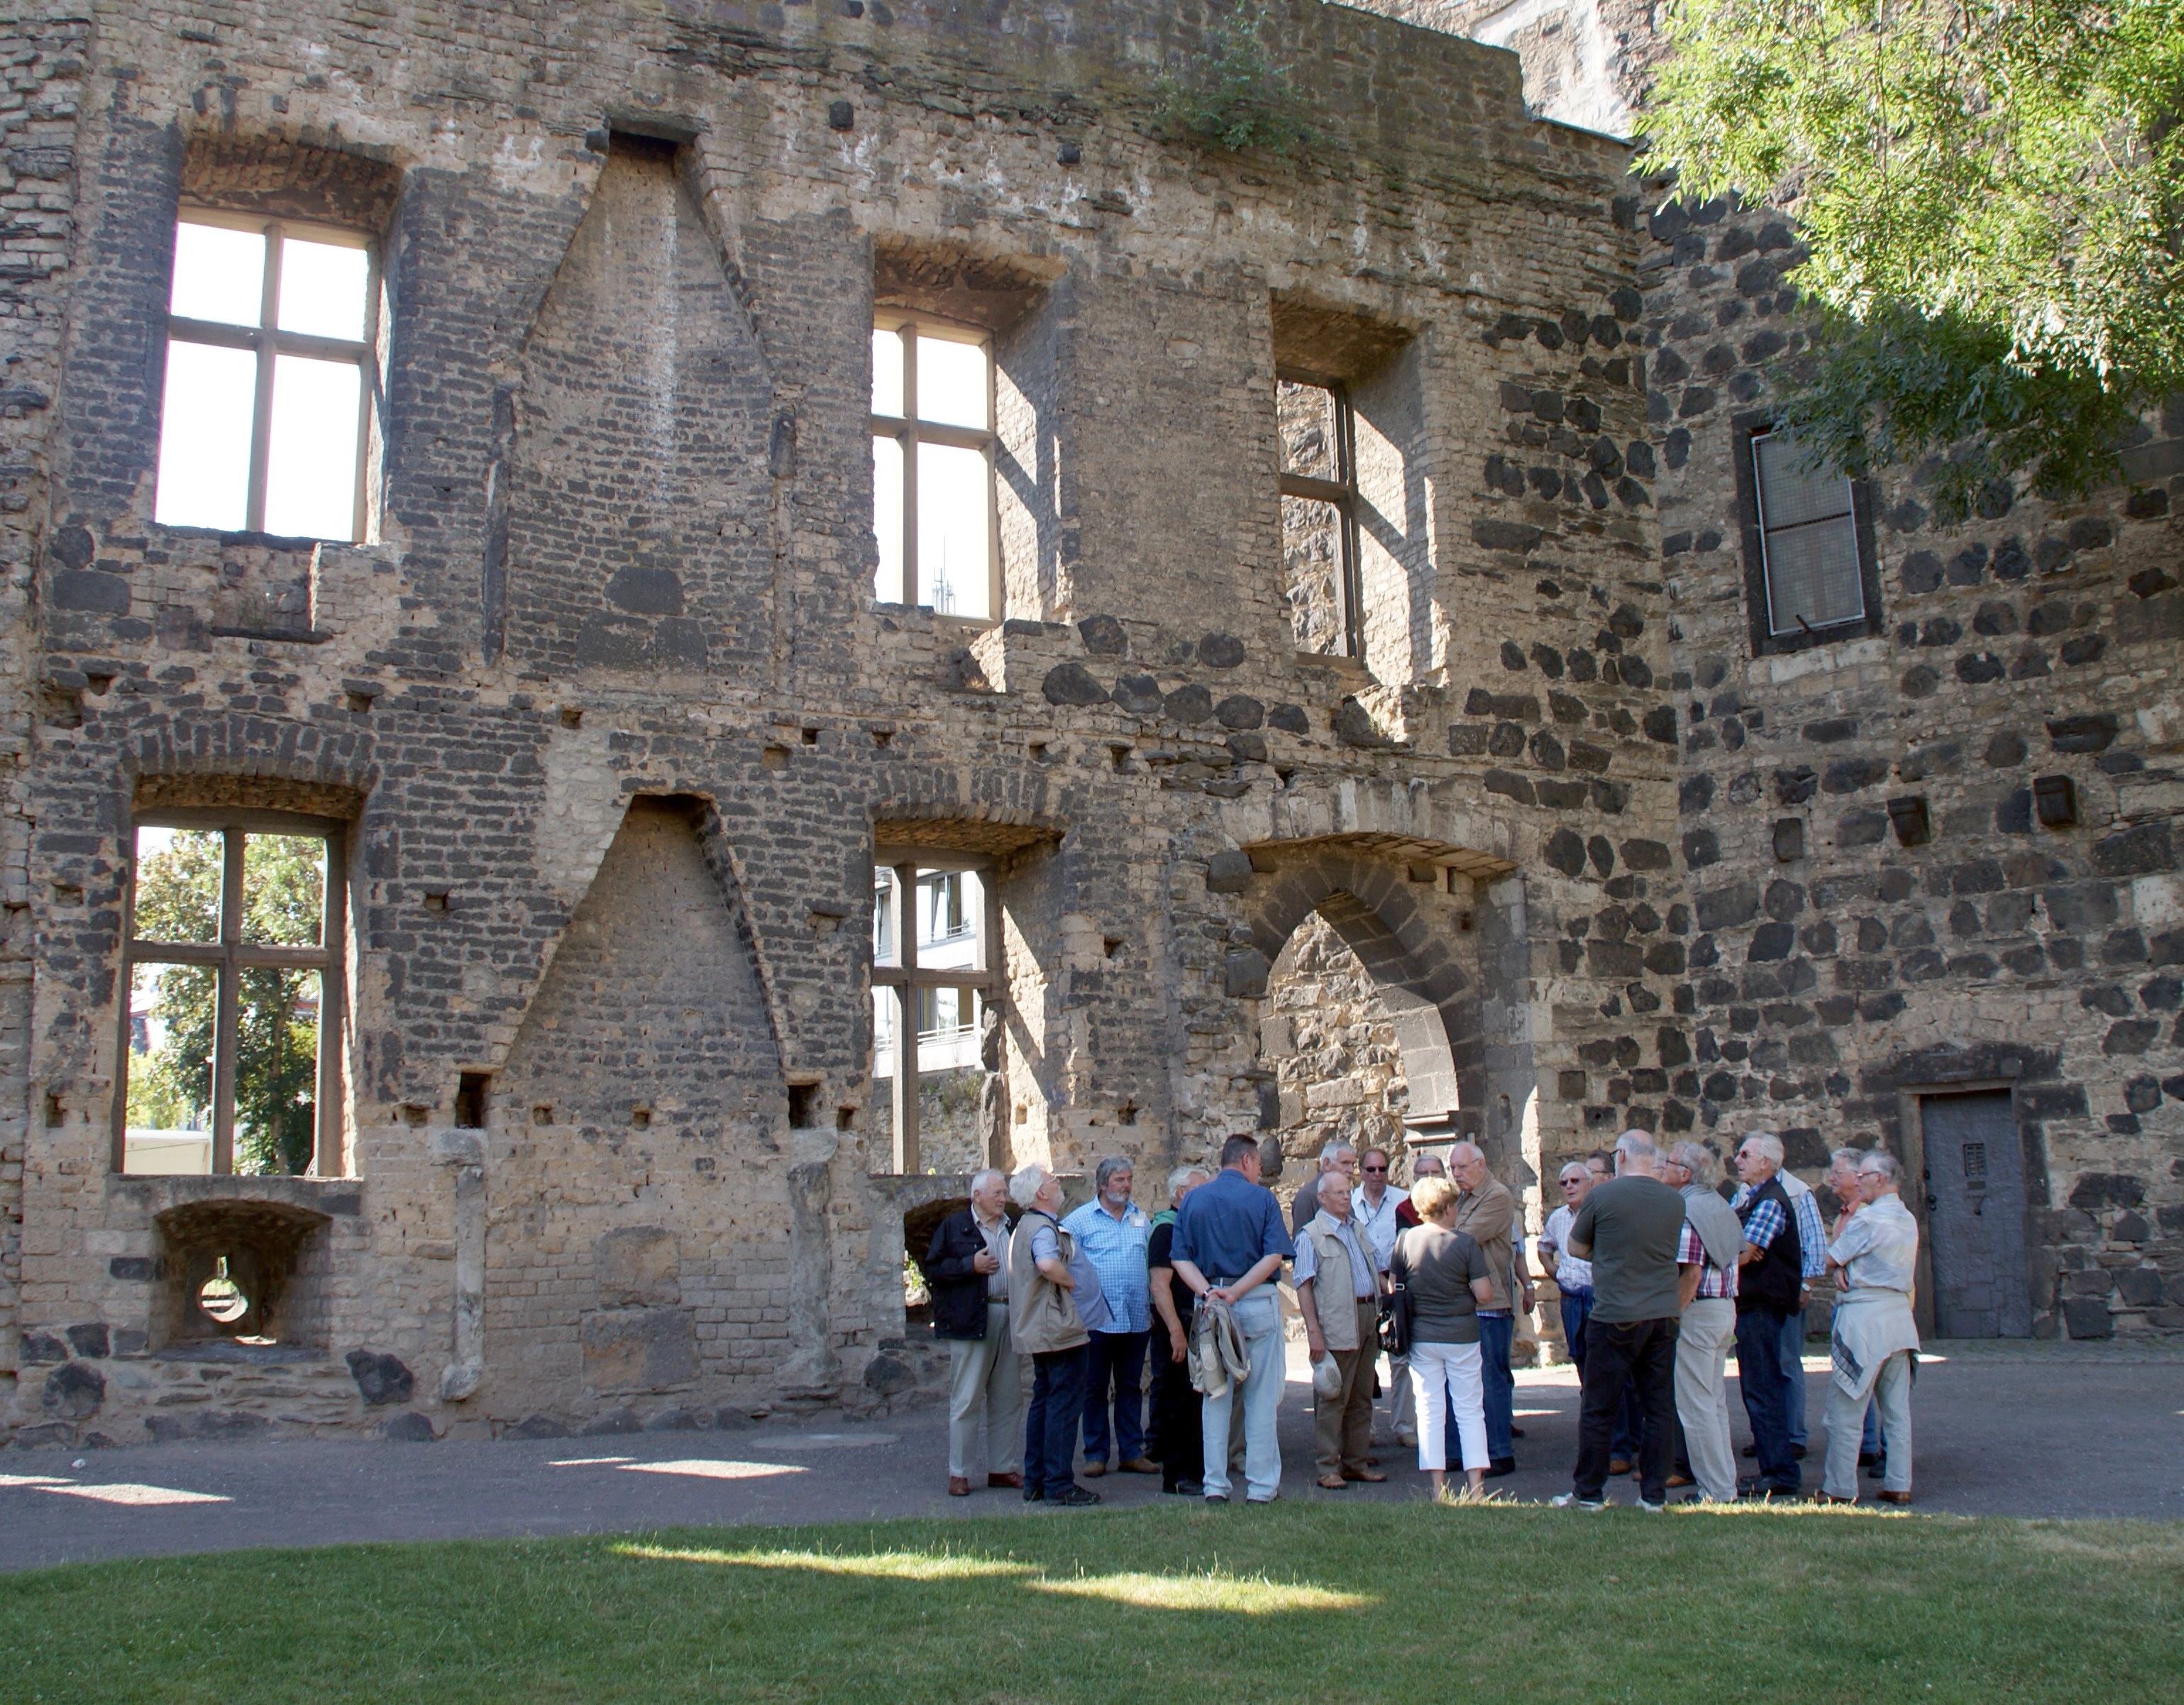
mansion, building, chateau, old, summer, castle, tourism, monastery, history, estate, middle ages, masonry, visit, visitors, rheinland, tours, substantiate, burgruine, andernach, ancient history, cecilian, choir event